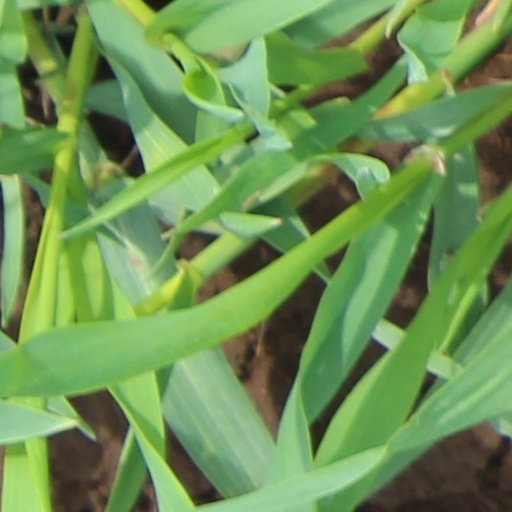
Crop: wheat